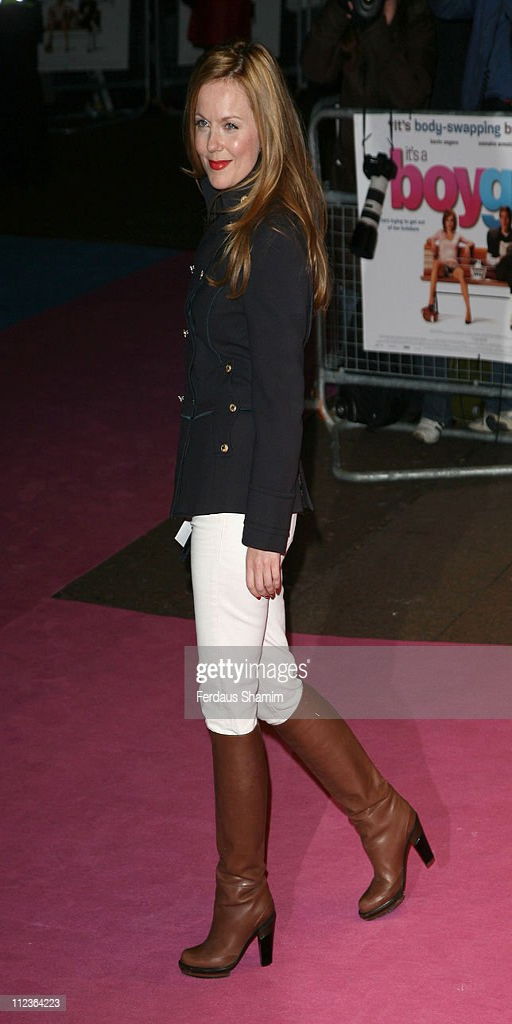
person during premiere - arrivals .